History of the Polish–Lithuanian Commonwealth (1764–1795)

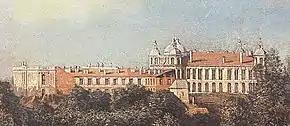
Ujazdów Castle in about 1775, painting by Bernardo Bellotto

The Enlightenment brought also a revival of the Polish national theater. Polish language plays were initiated at Warsaw's main theater, upon Stanisław August's efforts, from 1765 (often French plays adapted or reworked by Franciszek Bohomolec and later Franciszek Zabłocki). The first full-fledged Polish plays were the patriotic "The Return of the Deputy" by Julian Ursyn Niemcewicz (1790) and the folklore-inspired "Krakowiacy and Górale" (names of ethnographic (folk) groups of southern Lesser Poland) by the long-term theater director Wojciech Bogusławski. The latter was staged as an innovative and uplifting opera spectacle right before the outset of the Kościuszko Insurrection.